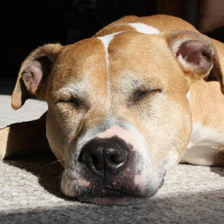
Label: animals